Fabian Perez

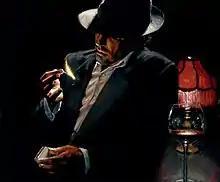
Man Lighting a Cigarette II

Fabian Perez (Spanish: Fabián Pérez) is a visual artist from Buenos Aires, Argentina, known for his paintings of tango and flamenco dancing and nightclub life, as well as for his acknowledged portraits of world celebrities. Perez' artwork has gained considerable international attention and praise from qualified sources. The artist has proposed "Neo emotionalism" as the name to designate his art style "characterized by emotion, mundane passion, dramatic narrative, and a heady atmosphere". He was born on November 2, 1967.